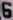
Number: 6